Tirlyan

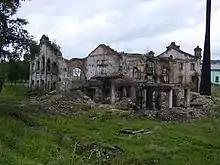
Ruins left from the Tirlyansk iron plant, washed away by the flood in 1994.

Plans began in 1759 for an iron works in the village but it was not till 1803 that the plant began operations. A full road was only constructed to the town in 1913, built by Chinese workers. The railway was built soon after.